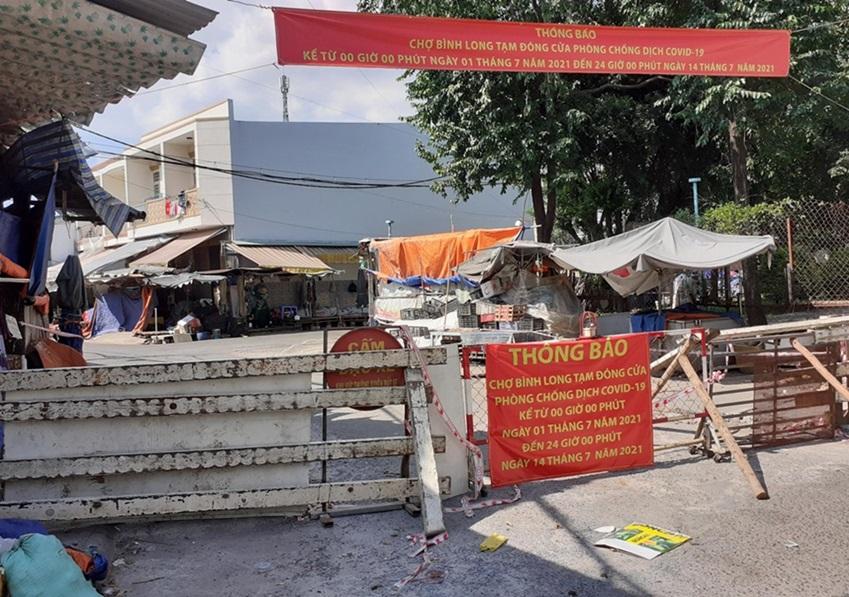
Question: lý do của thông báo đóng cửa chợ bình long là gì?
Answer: lý do là tạm đóng cửa phòng chống dịch covid-19